Ichneutica hartii

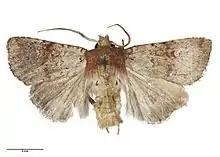
"Ichneutica hartii" male holotype

This species was first described by W. G. Howes in 1914 from a single male specimen obtained by Mr S. Hart near Cape Egmont Lighthouse. This holotype species is held at the Auckland War Memorial Museum. In 1988 J. S. Dugdale placed this species within the "Tmetolophota" genus. In 2019 Robert Hoare undertook a major review of New Zealand Noctuidae species. During this review the genus "Ichneutica" was greatly expanded and the genus "Tmetolophota" was subsumed into that genus as a synonym. As a result of this review, this species is now known as "Ichneutica hartii."